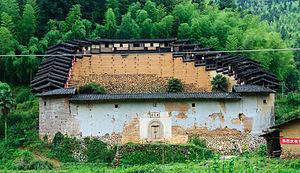
Le xian de Datian est un district administratif de la province du Fujian en Chine. Il est placé sous la juridiction de la ville-préfecture de Sanming.